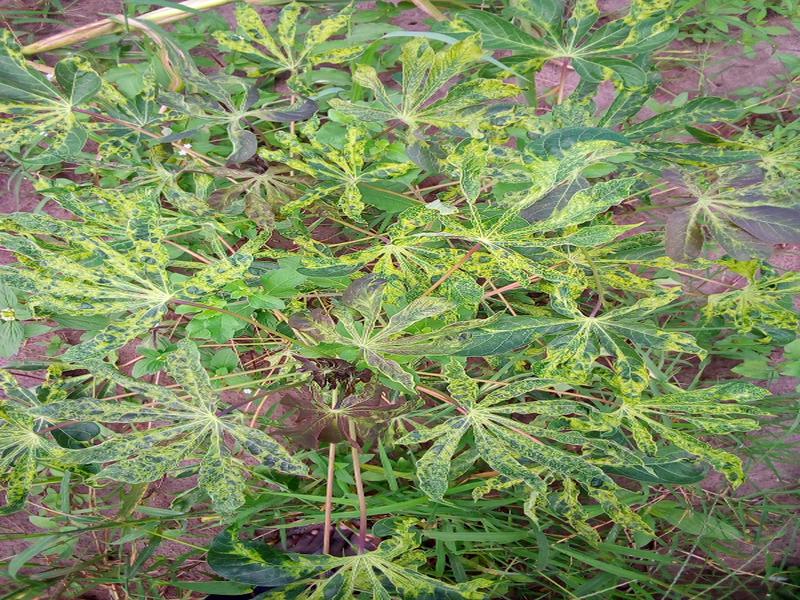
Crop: cassava
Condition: mosaic_disease